Matsushima-Nichōme Station

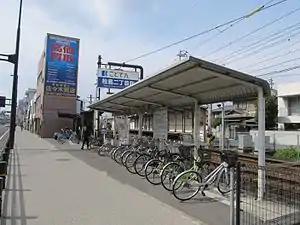
Matsushima-Nichome Station in March 2011

is a passenger railway station located in the city of Takamatsu, Kagawa, Japan. It is operated by the private transportation company Takamatsu-Kotohira Electric Railroad (Kotoden) and is designated station "S02".